Adriaen van Gaesbeeck

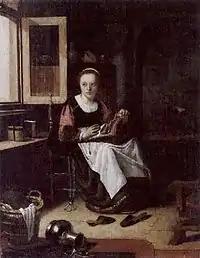
"The Seamstress"

Adriaen van Gaesbeeck (22 August 1621 – 11 February 1650) was a Dutch painter of genre subjects and portraits. His works, which are rare, are in the manner of Gerard Dou and Pieter van Slingeland. The Berlin Gallery possesses "The Seamstress," and the Amsterdam Museum a portrait of a young man.